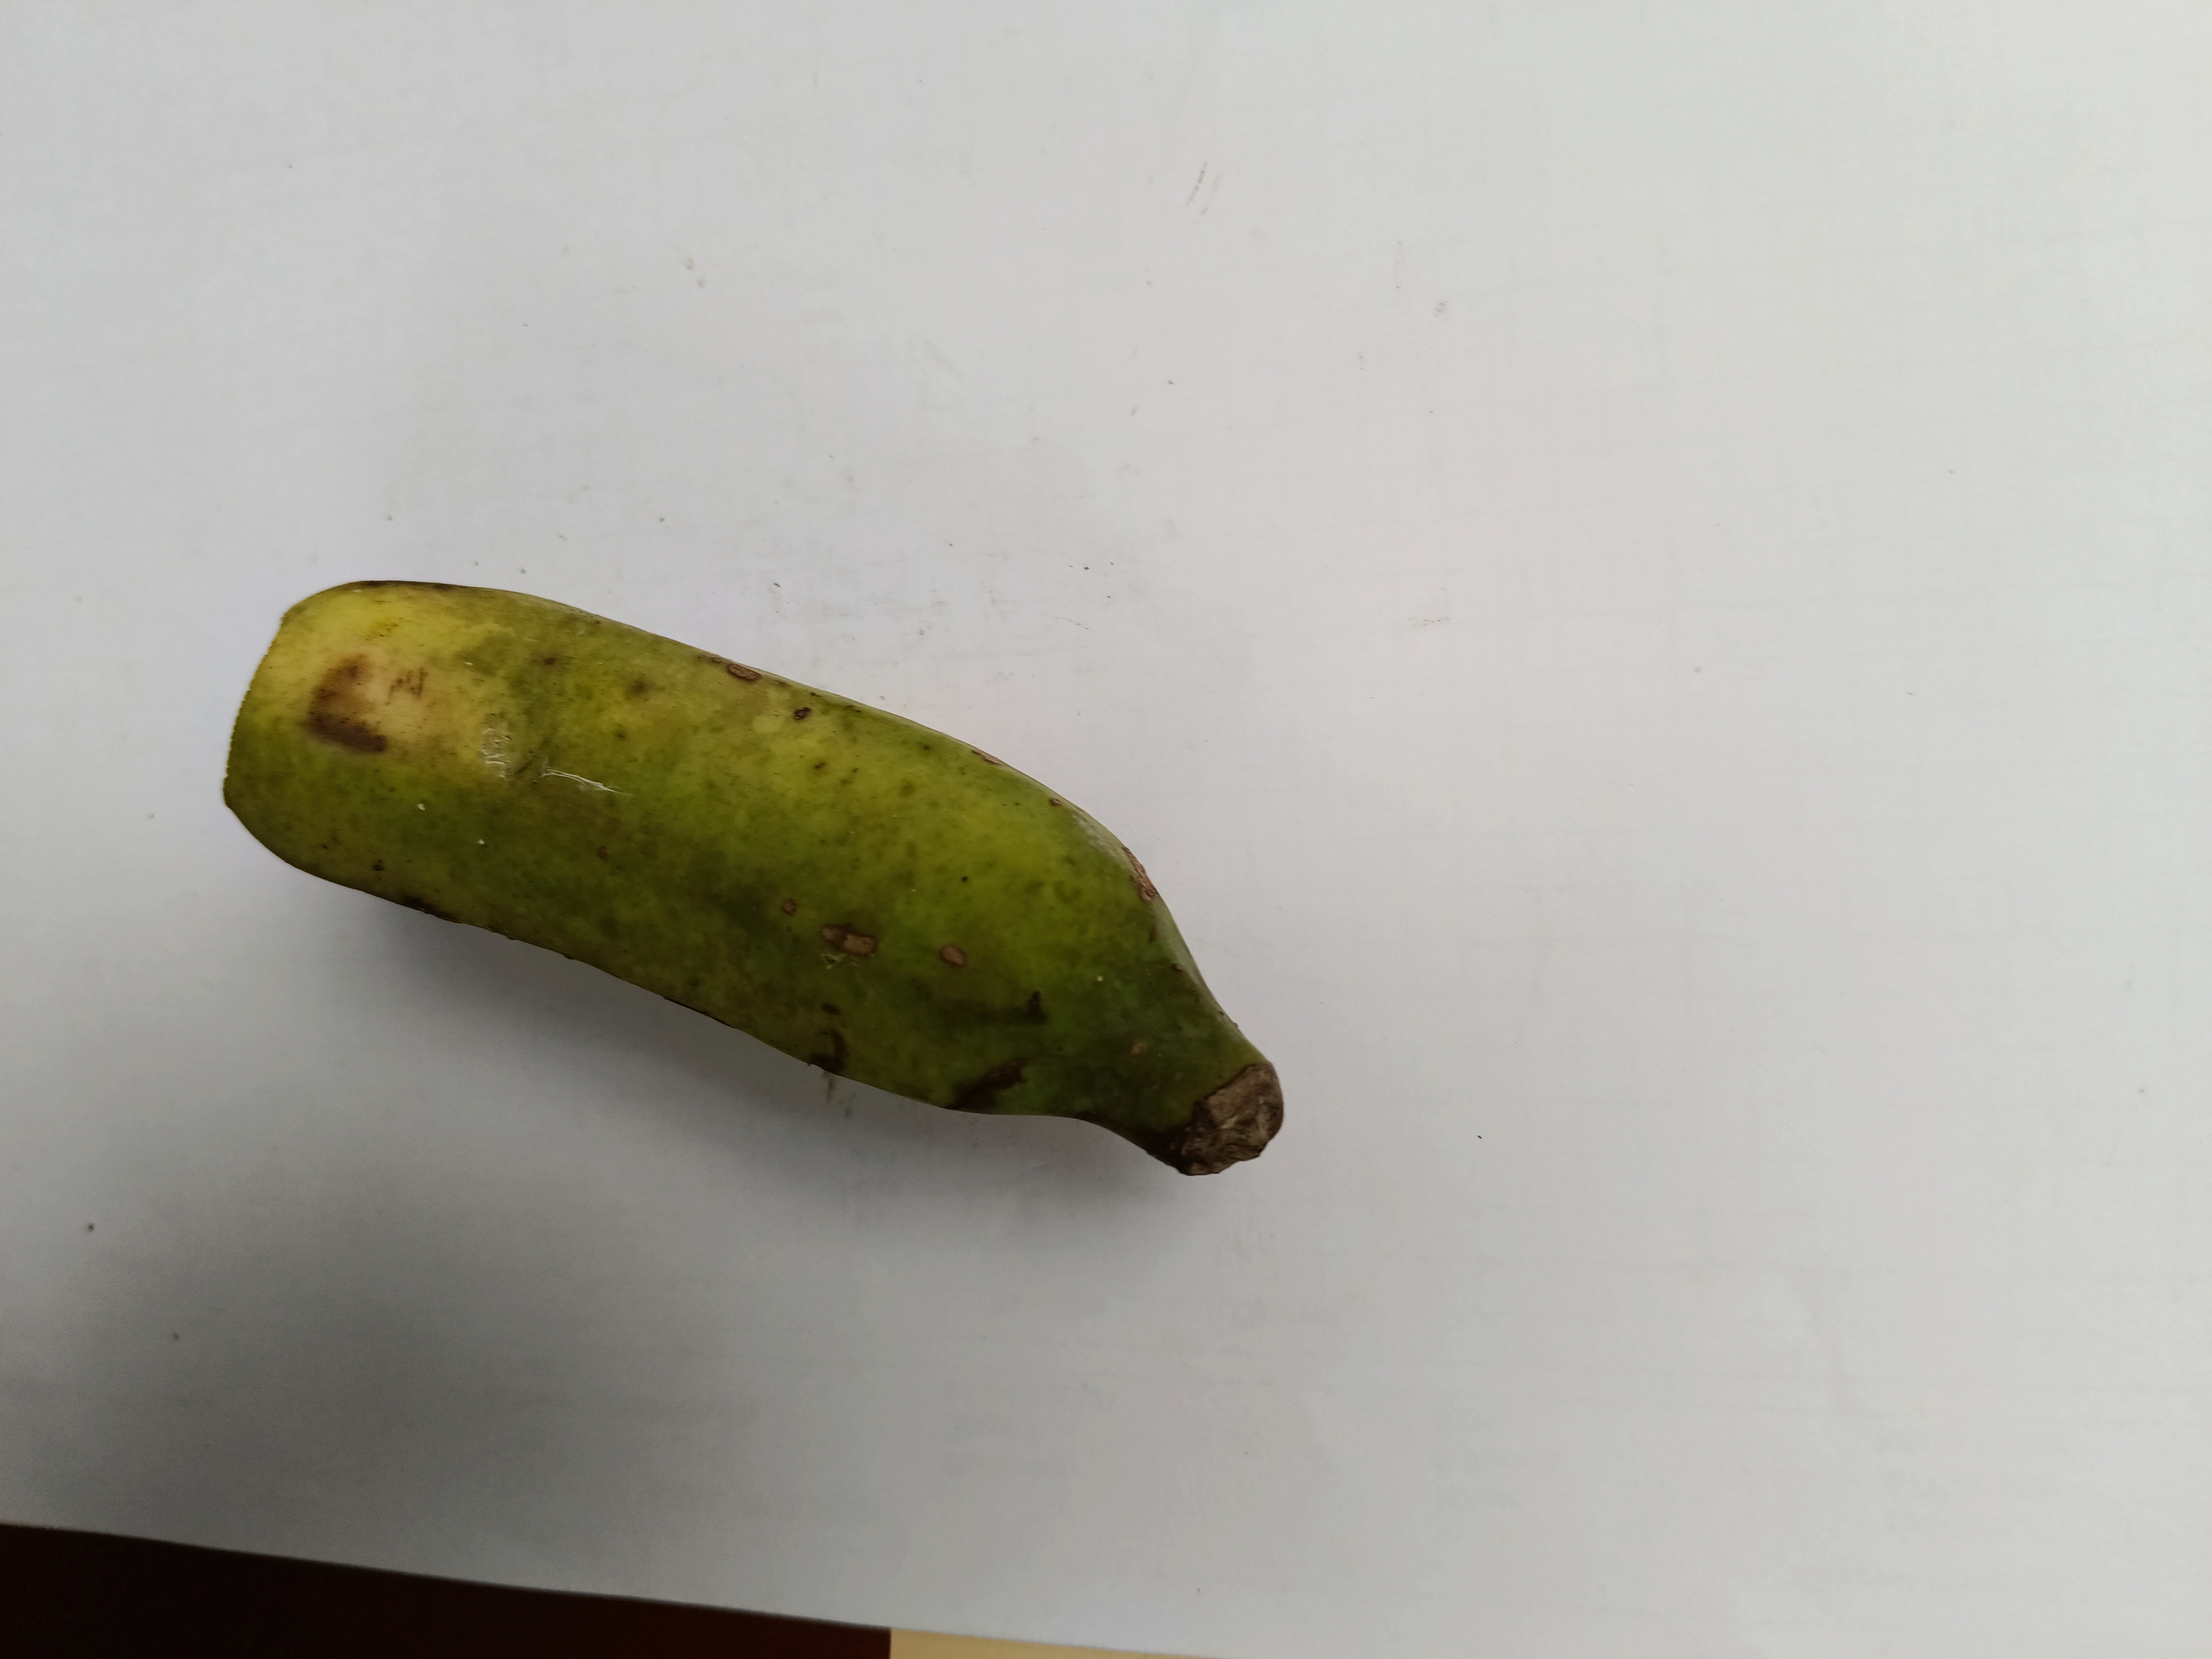
Banana variety: Deshi